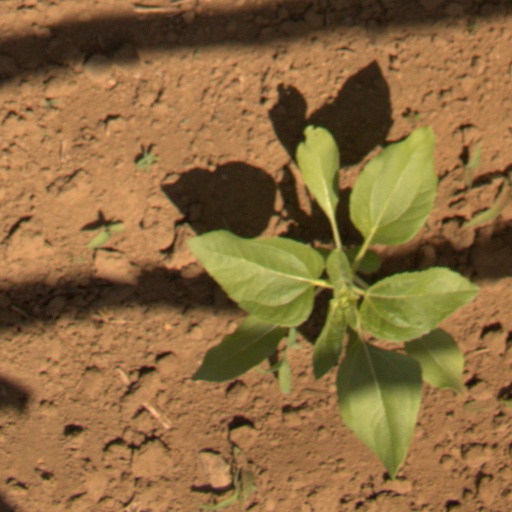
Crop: Jerusalem artichoke